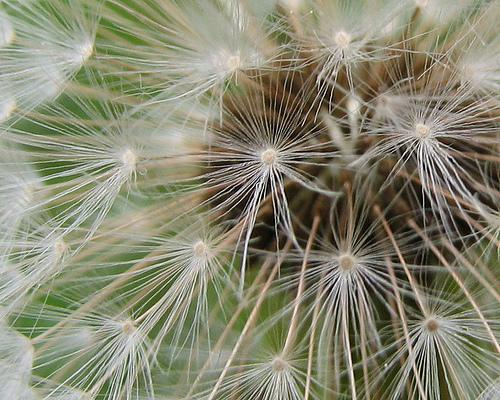
Flower: dandelion